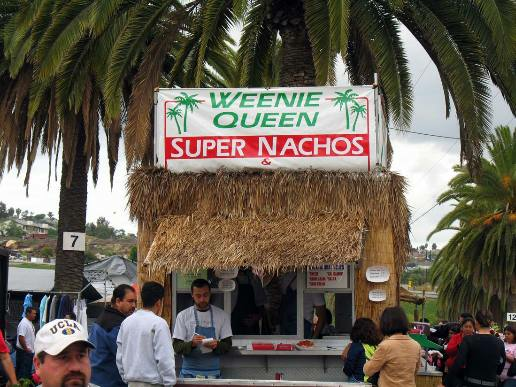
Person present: Yes